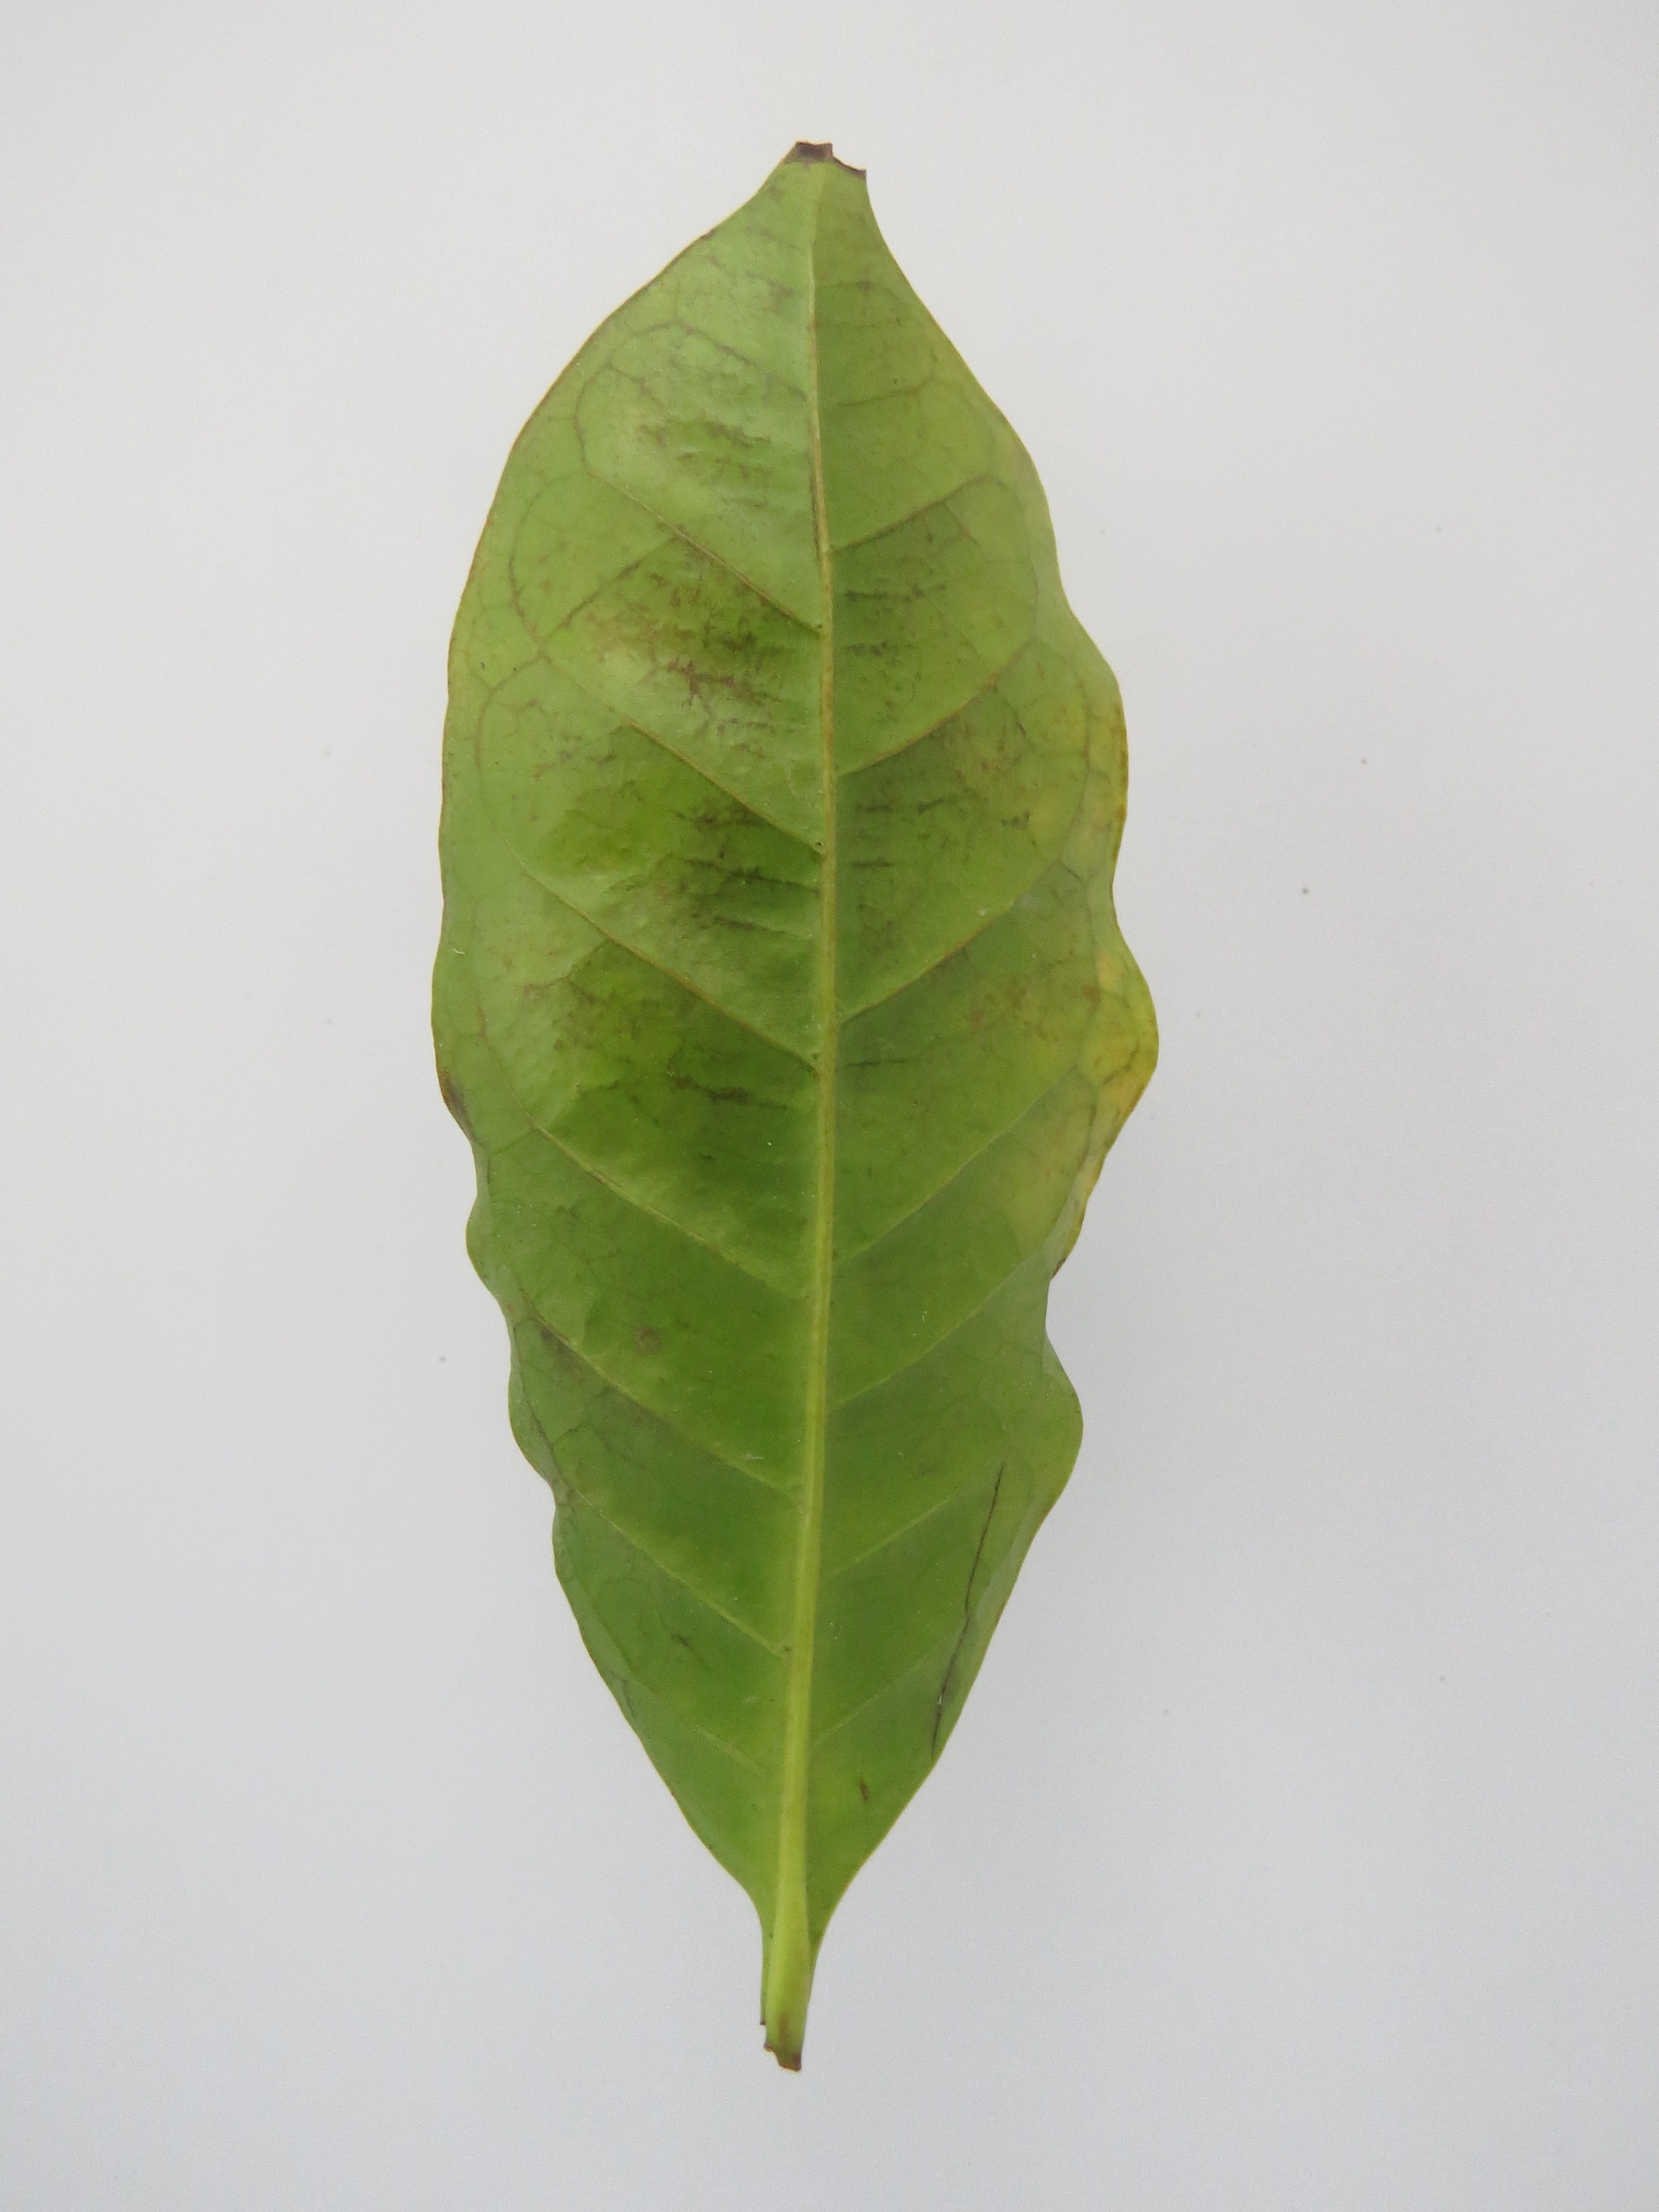
Label: calcium-Ca